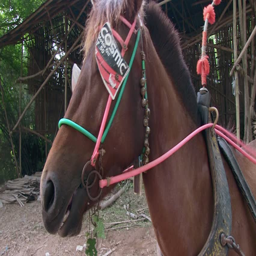
close - up of a horse in harness